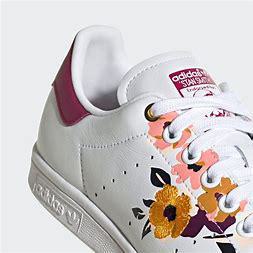
Brand: adidas
Model: Originals Stan Smith